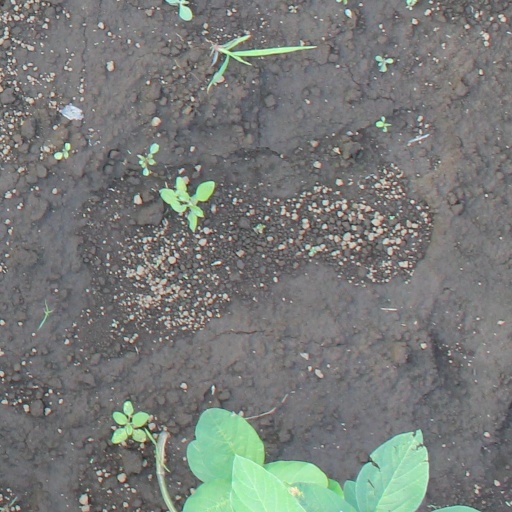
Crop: soybean